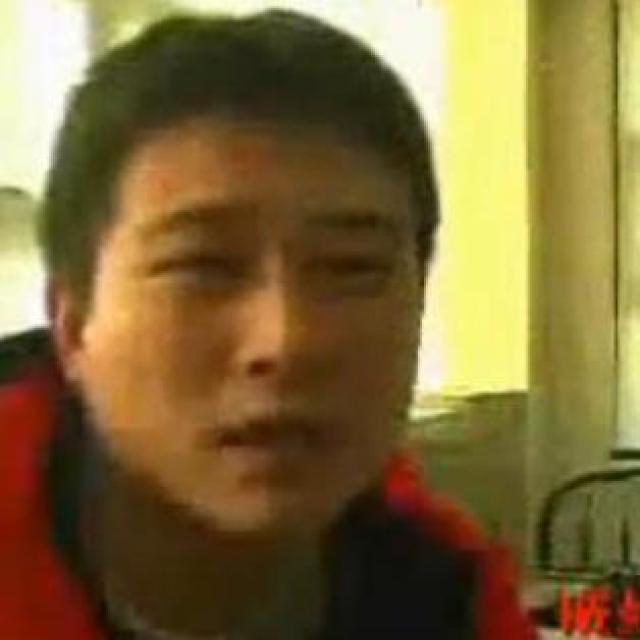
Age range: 13-20